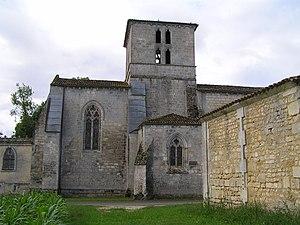
église d'Angeac-Charente, Charente, France
L'église Saint-Pierre est une église catholique située à Angeac-Charente, en France.